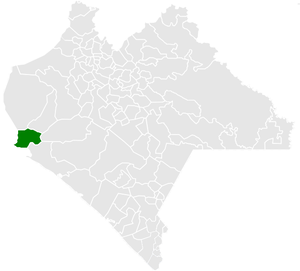
Arriaga est une ville et une municipalité du Chiapas dans le Sud du Mexique.